Scholastic wrestling

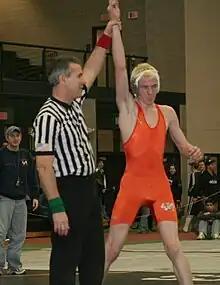
Following a wrestling match, the referee declares the winner of the match by raising the hand of the wrestler who won.

If the match is not ended by a fall, technical fall, default, or disqualification, the referee then prepares both wrestlers to begin the second period. After the first period ends, one wrestler will have the choice of starting position in the second period.